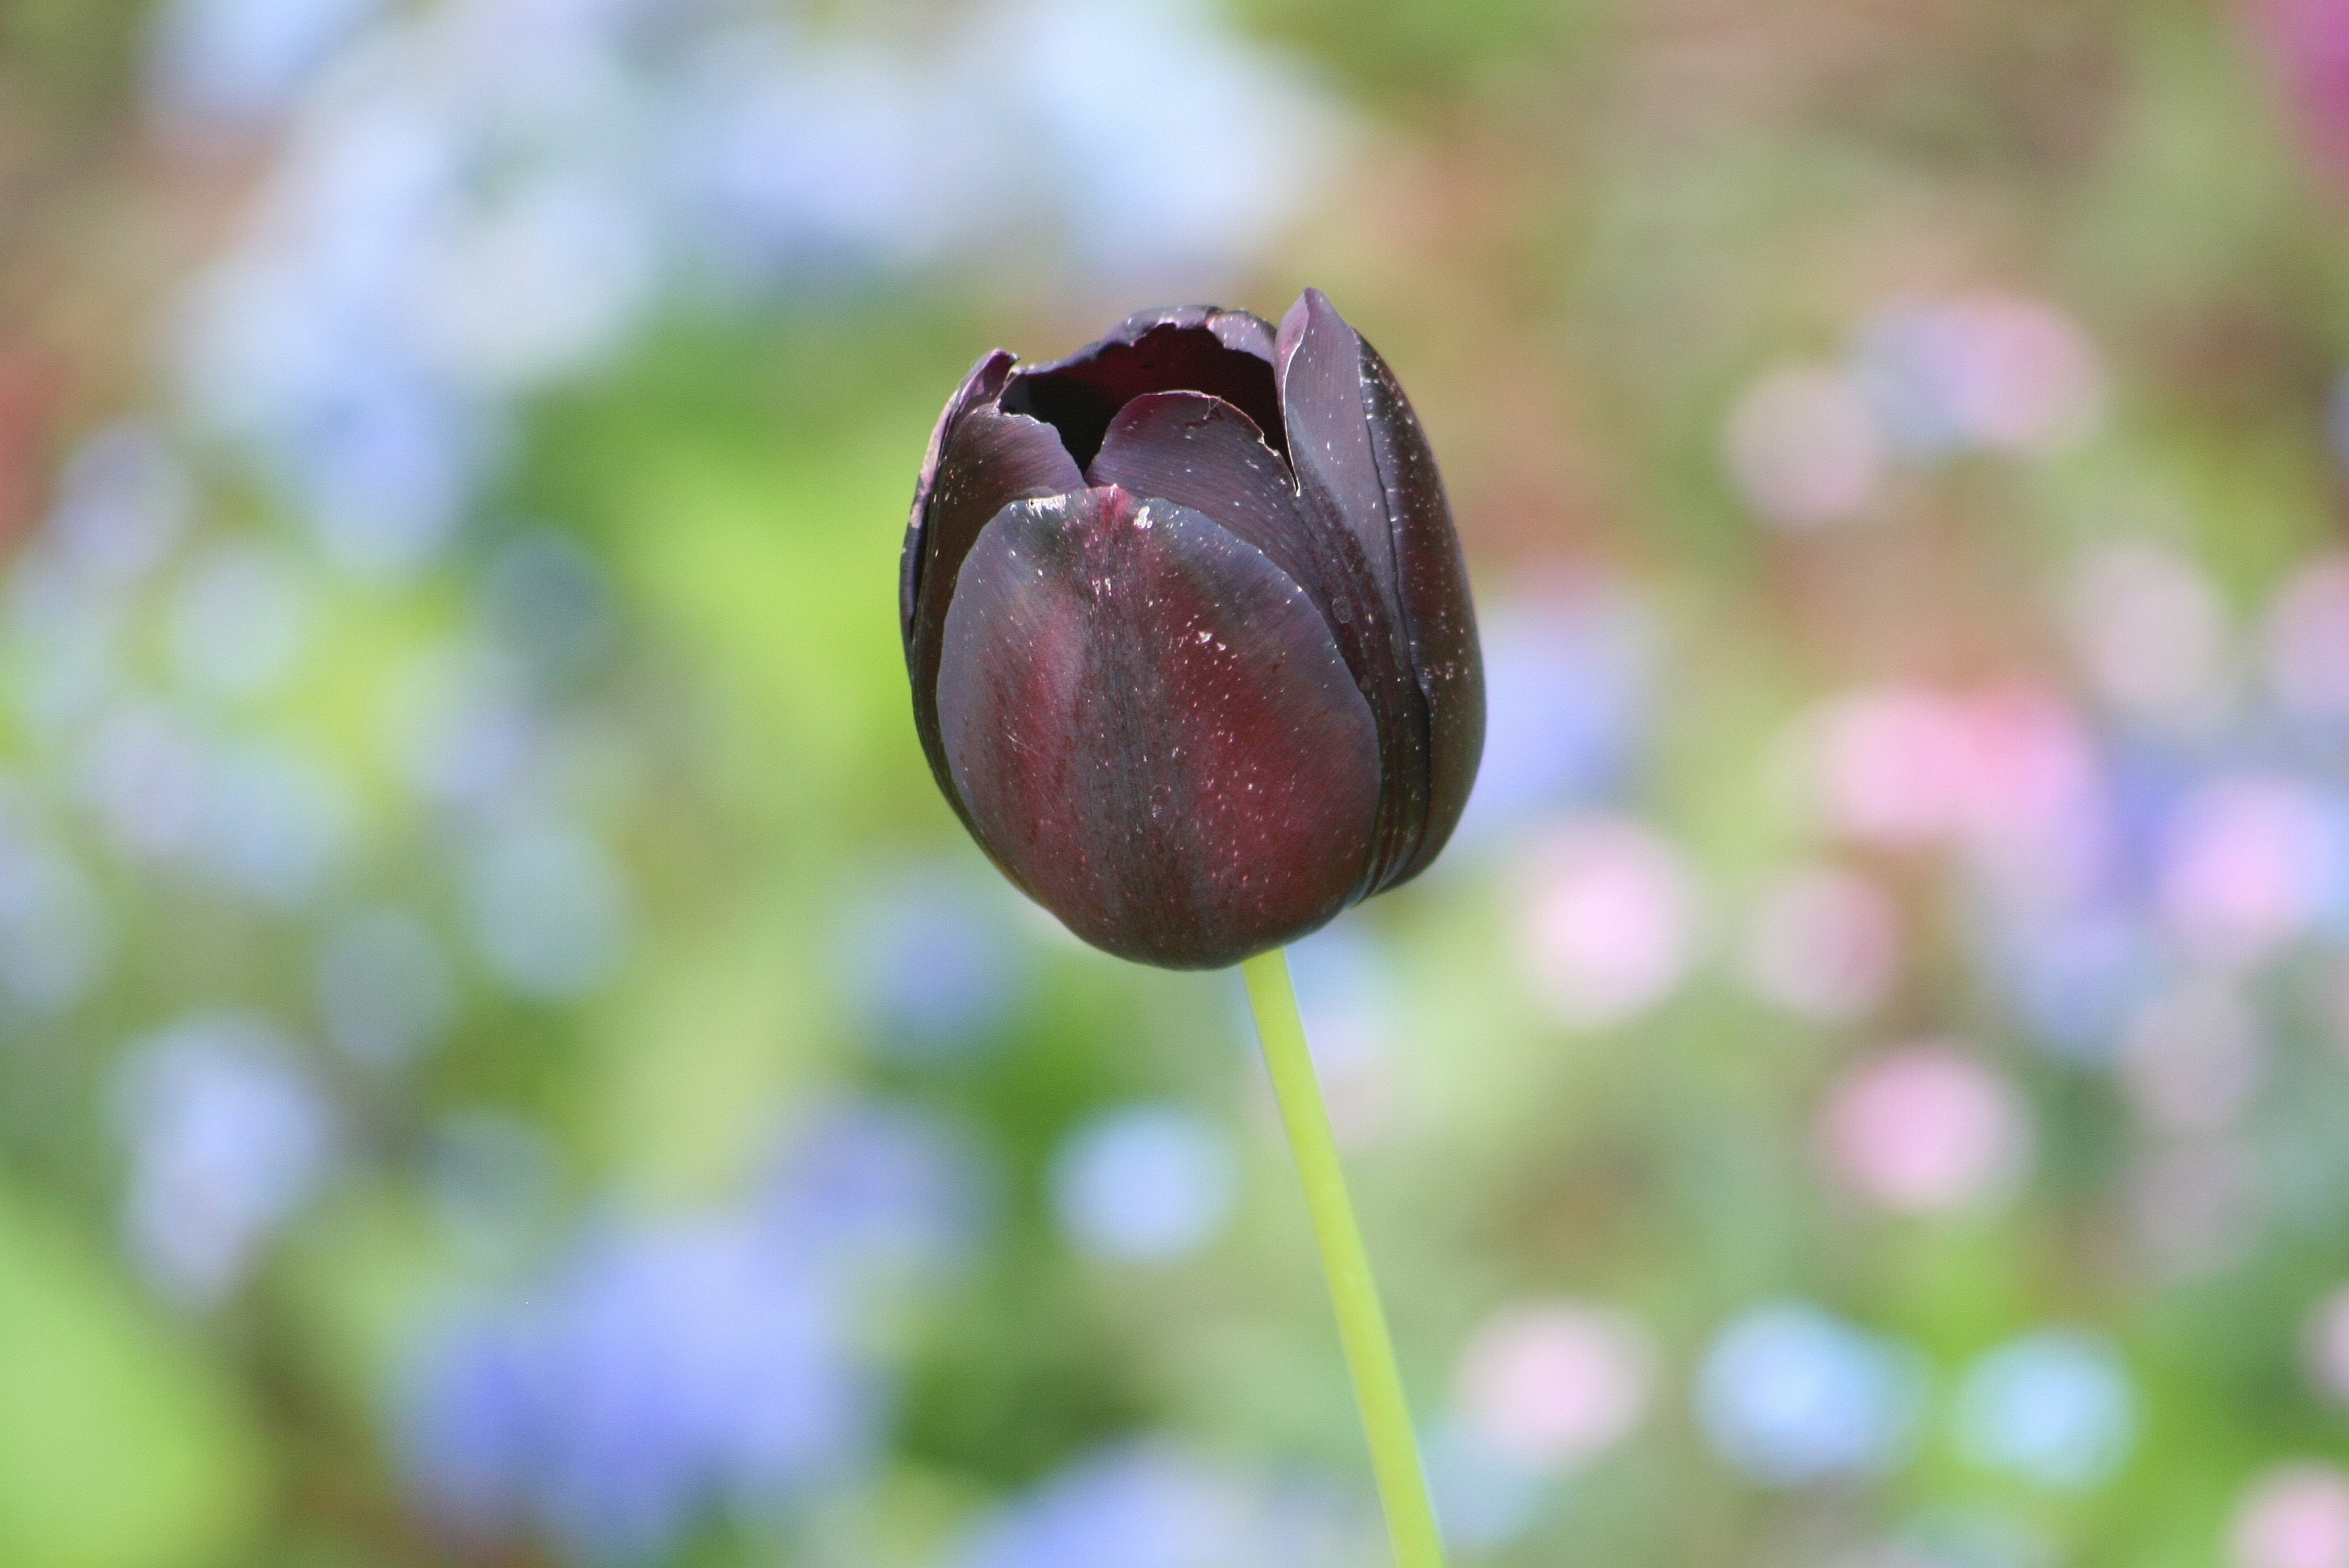
nature, blossom, plant, photography, fruit, leaf, flower, petal, alone, dark, tulip, food, produce, garden, flora, wildflower, close up, eye, bud, macro photography, burgundy, flowering plant, plant stem, land plant